Domenico Martinelli

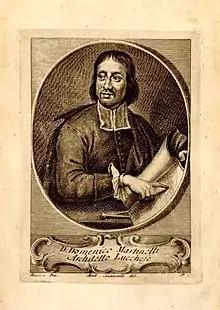
Domenico Martinelli

Domenico Martinelli (November 30, 1650 – September 11, 1718) was an Italian architect who worked for Carlo Fontana during 1678. He was an evident figure in the shaping of Baroque style in the North Alps. In 2010, a musical tribute called "Project Martinelli" was performed to him in Munich.